Mr. Fezziwig

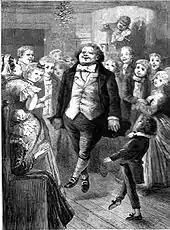
Fezziwig, as envisioned by Sol Eytinge Jr., 1843

Scrooge, a very mean person who does not care about anything but himself and money, diverges greatly from the character of the people under whom he apprenticed and once admired. Fezziwig, as an early adopter of capitalism, moderates profit maximization with kindness, generosity, and affection for his employees. In the early 19th century, such small owner-controlled traders were being swept up. When Scrooge sees Fezziwig in the vision, he is elated to see him "alive again". Scrooge shows a further awakening of forgotten affection for Fezziwig when the Spirit asks: